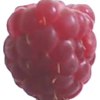
Label: raspberry